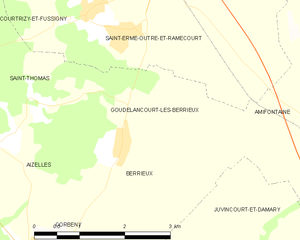
Carte des communes françaises: Goudelancourt-lès-Berrieux
Goudelancourt-lès-Berrieux est une commune française située dans le département de l'Aisne, en région Hauts-de-France.